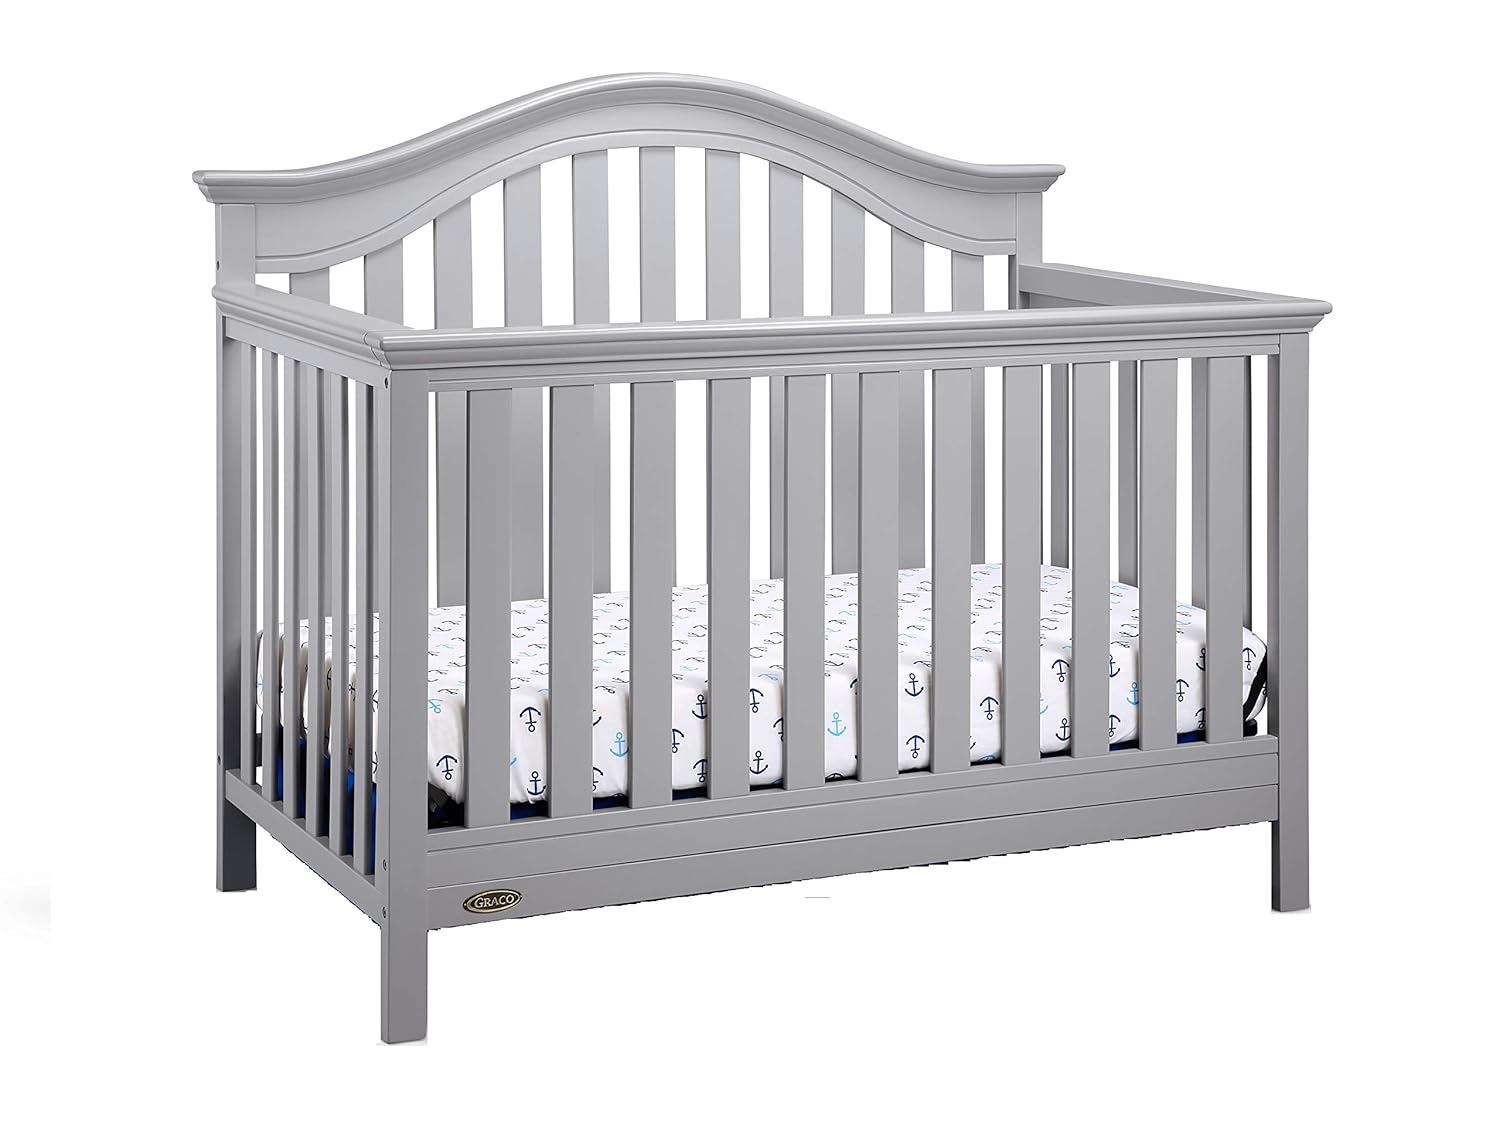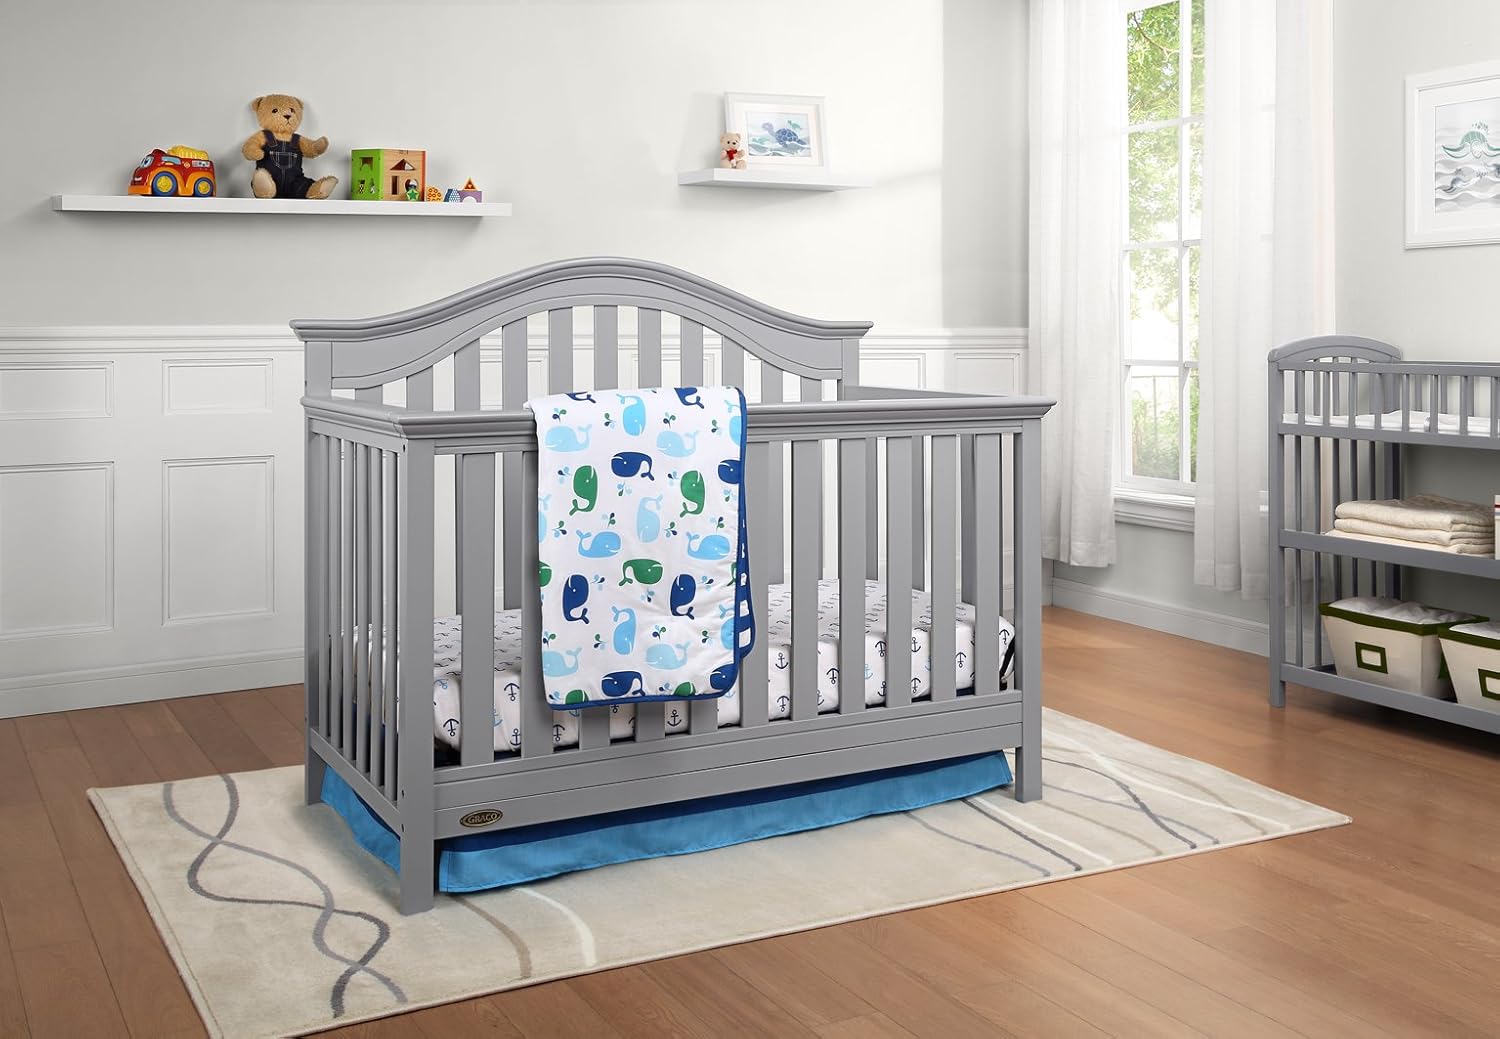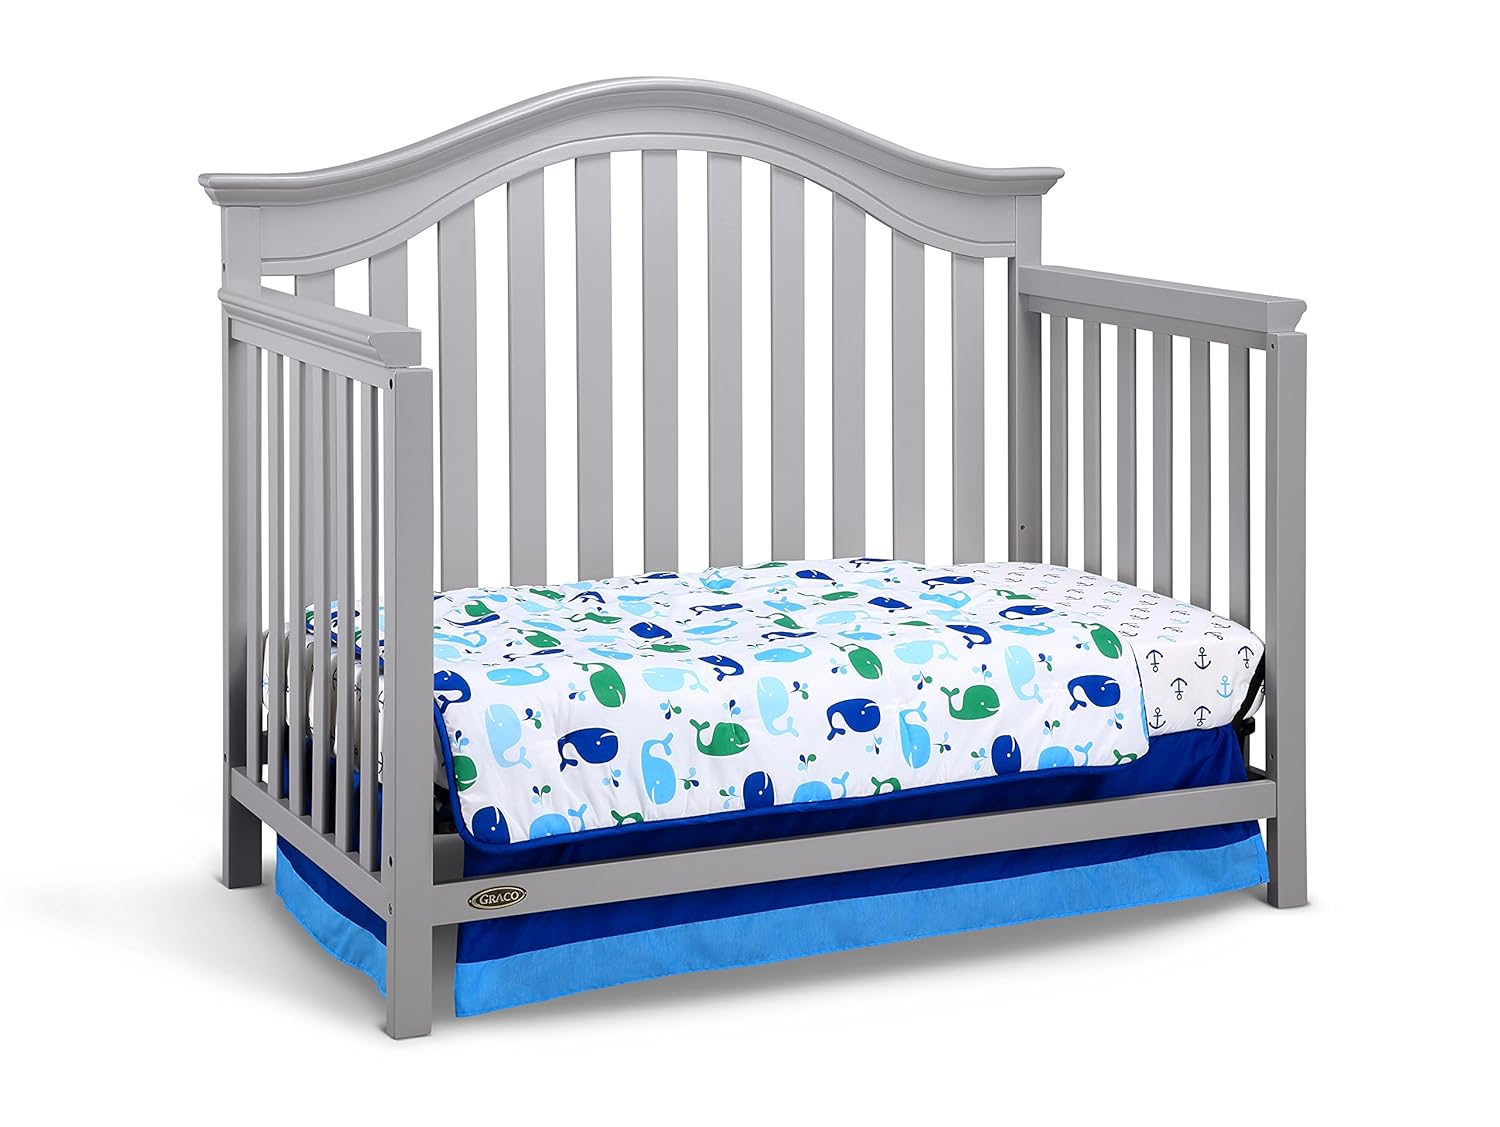
Graco Bryson 4-in-1 Convertible Crib, Pebble Gray, Easily Converts to Toddler Bed Day Bed or Full Bed, Three Position Adjustable Height Mattress, Some Assembly Required (Mattress Not Included)
Category: Baby
The Graco Bryson Convertible Crib will add simple elegance to your baby's nursery. With large slats, sturdy posts and subtle curves, this crib is a timeless design that's built to last. To easily transition your child from infancy to adulthood, Bryson has a three-position adjustable mattress support and converts from a crib to a toddler bed, daybed and full size headboard and footboard.
Features: 4-IN-1 DESIGN: The Graco Bryson Convertible Crib converts easily from crib to toddler bed/day bed & even full bed (bed frame & mattress not included)! This crib provides your child with a comfortable, peaceful place to sleep no matter how old they are. | ADJUSTABLE MATTRESS HEIGHT: With 3 adjustable mattress heights, the Graco Bryson Convertible Crib will keep your baby safe and comfortable in a bed that grows with them through adulthood. This convertible, adjustable bed can last your child a lifetime. | ONLY ONE YOU NEED: With an assortment of modern finishes, Graco baby cribs coordinate with any nursery décor. A Graco convertible crib could be the only bed you'll ever to purchase for your child, as they convert to multiple sizes to grow with your child. | COMPLETE BEDROOM SOLUTION: Storkcraft manufactures products for the total infant, kid’s, or teen bedroom solution, including changing tables, dressers, glider rocker chairs, mattresses, beds, and bunk beds from brands like Graco, Thomasville, or Broyhill.